Answer in natural language. Consider the 3D positions of the objects in the scene and not just the 2D positions in the image. Is the centerpoint of  abstract painting in a black frame (highlighted by a red box) at a higher height than gray chair with metal handles (highlighted by a blue box)? Choose between the following options: yes or no
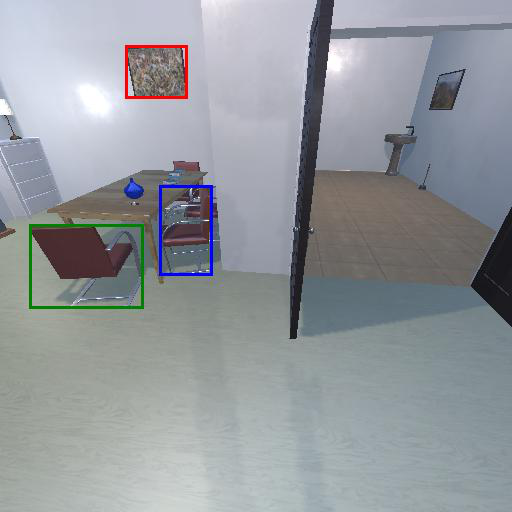
<answer>yes</answer>